Rochefort-sur-la-Côte

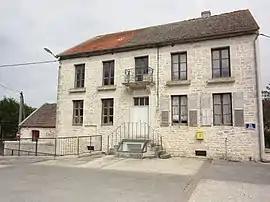
The town hall in Rochefort-sur-la-Côte

Rochefort-sur-la-Côte is a commune in the Haute-Marne department in north-eastern France.